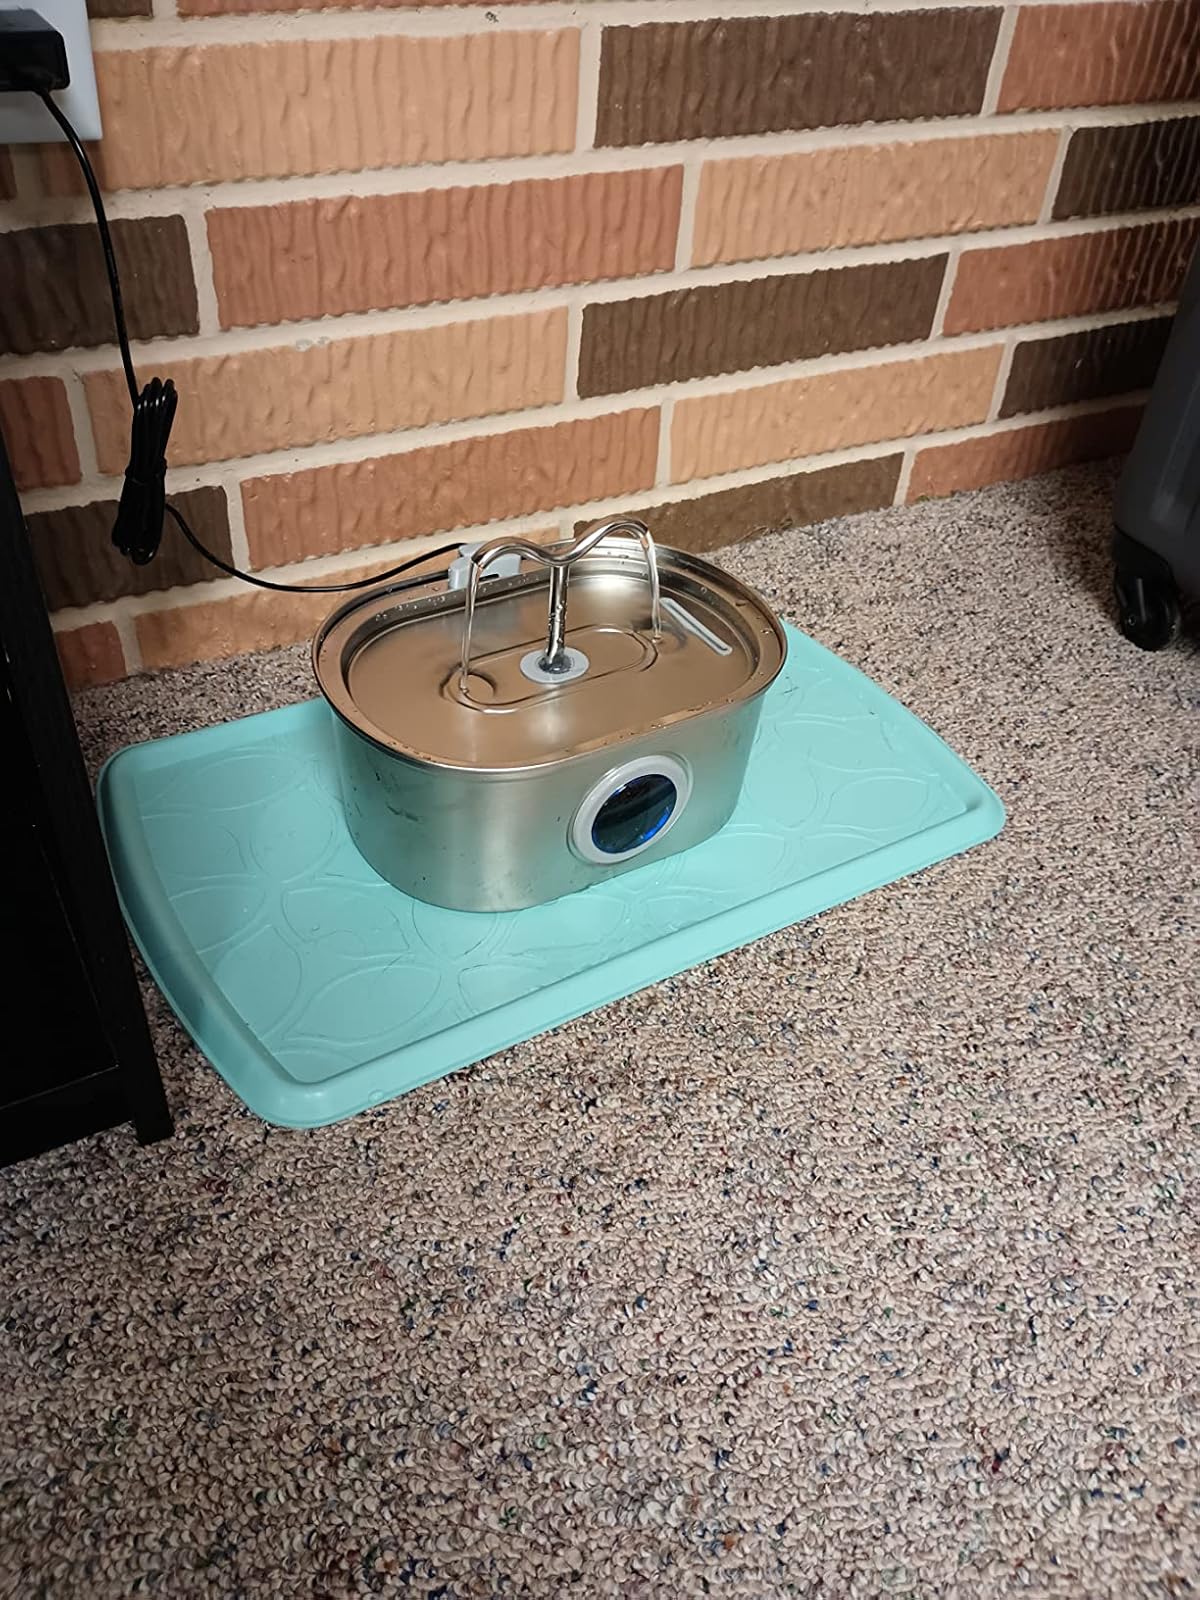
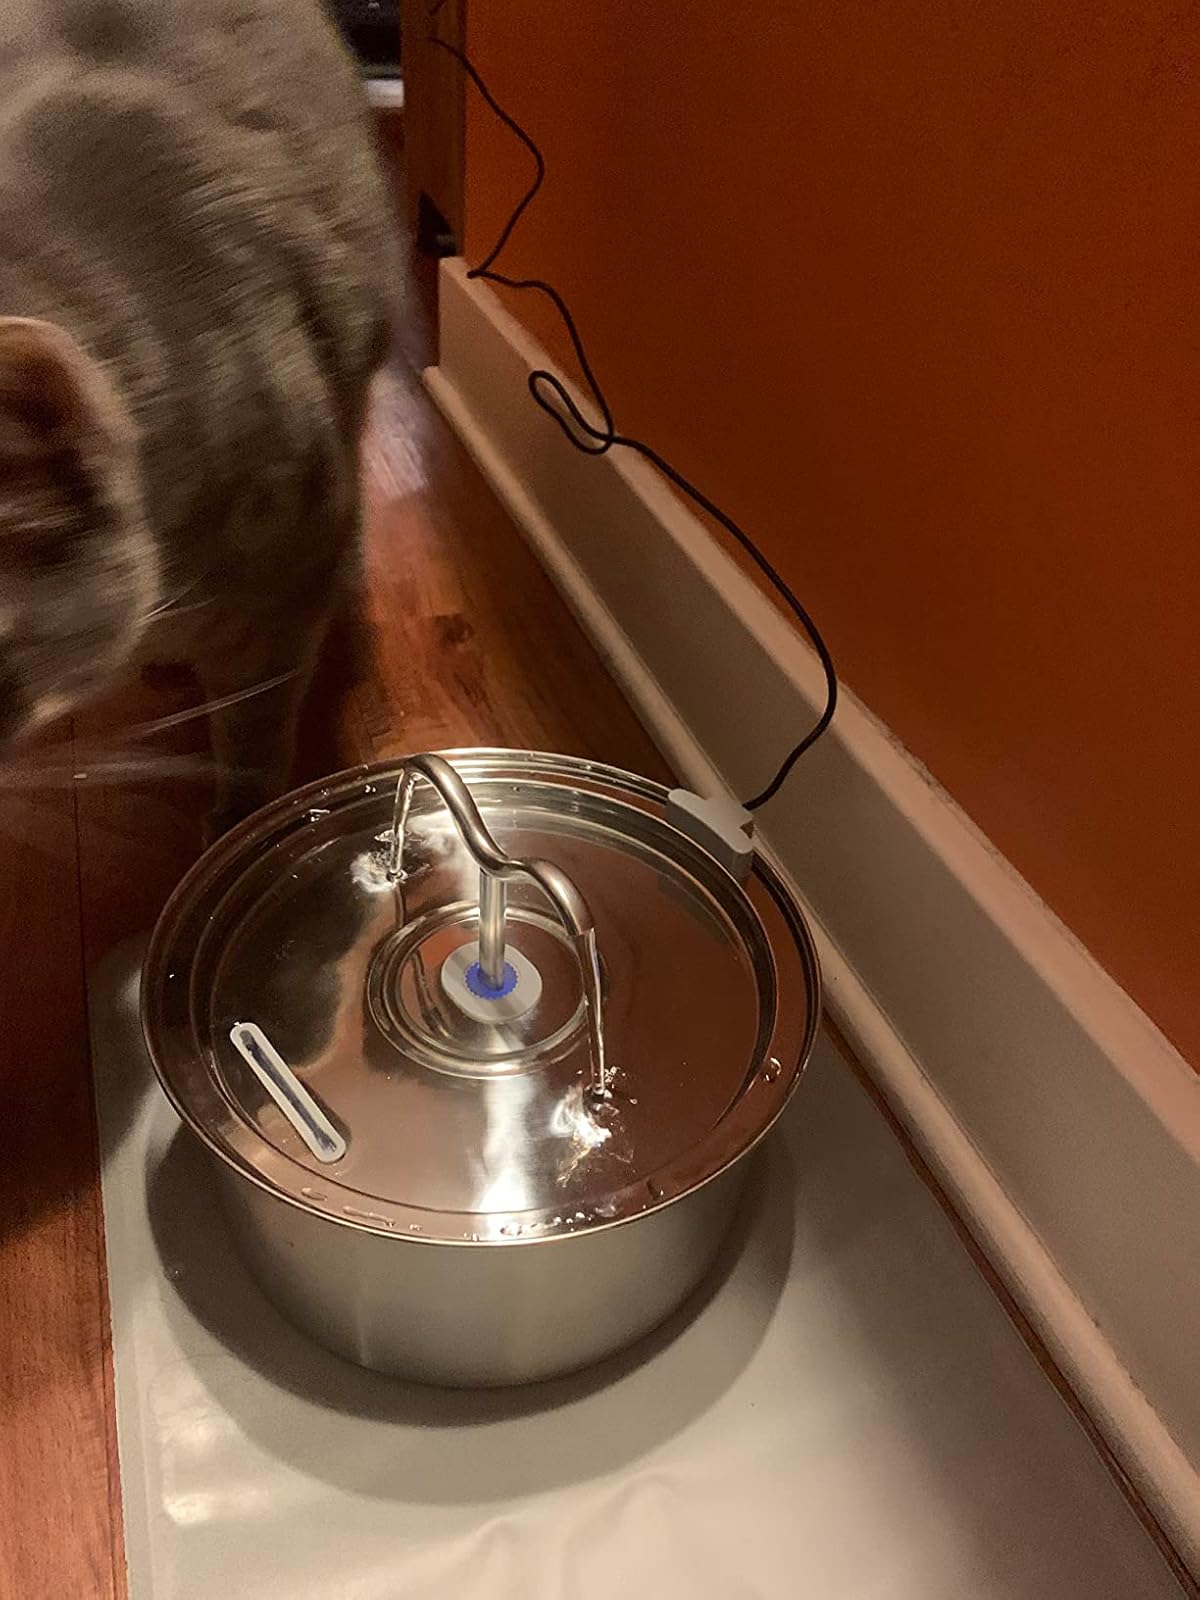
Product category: items_bowl
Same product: no